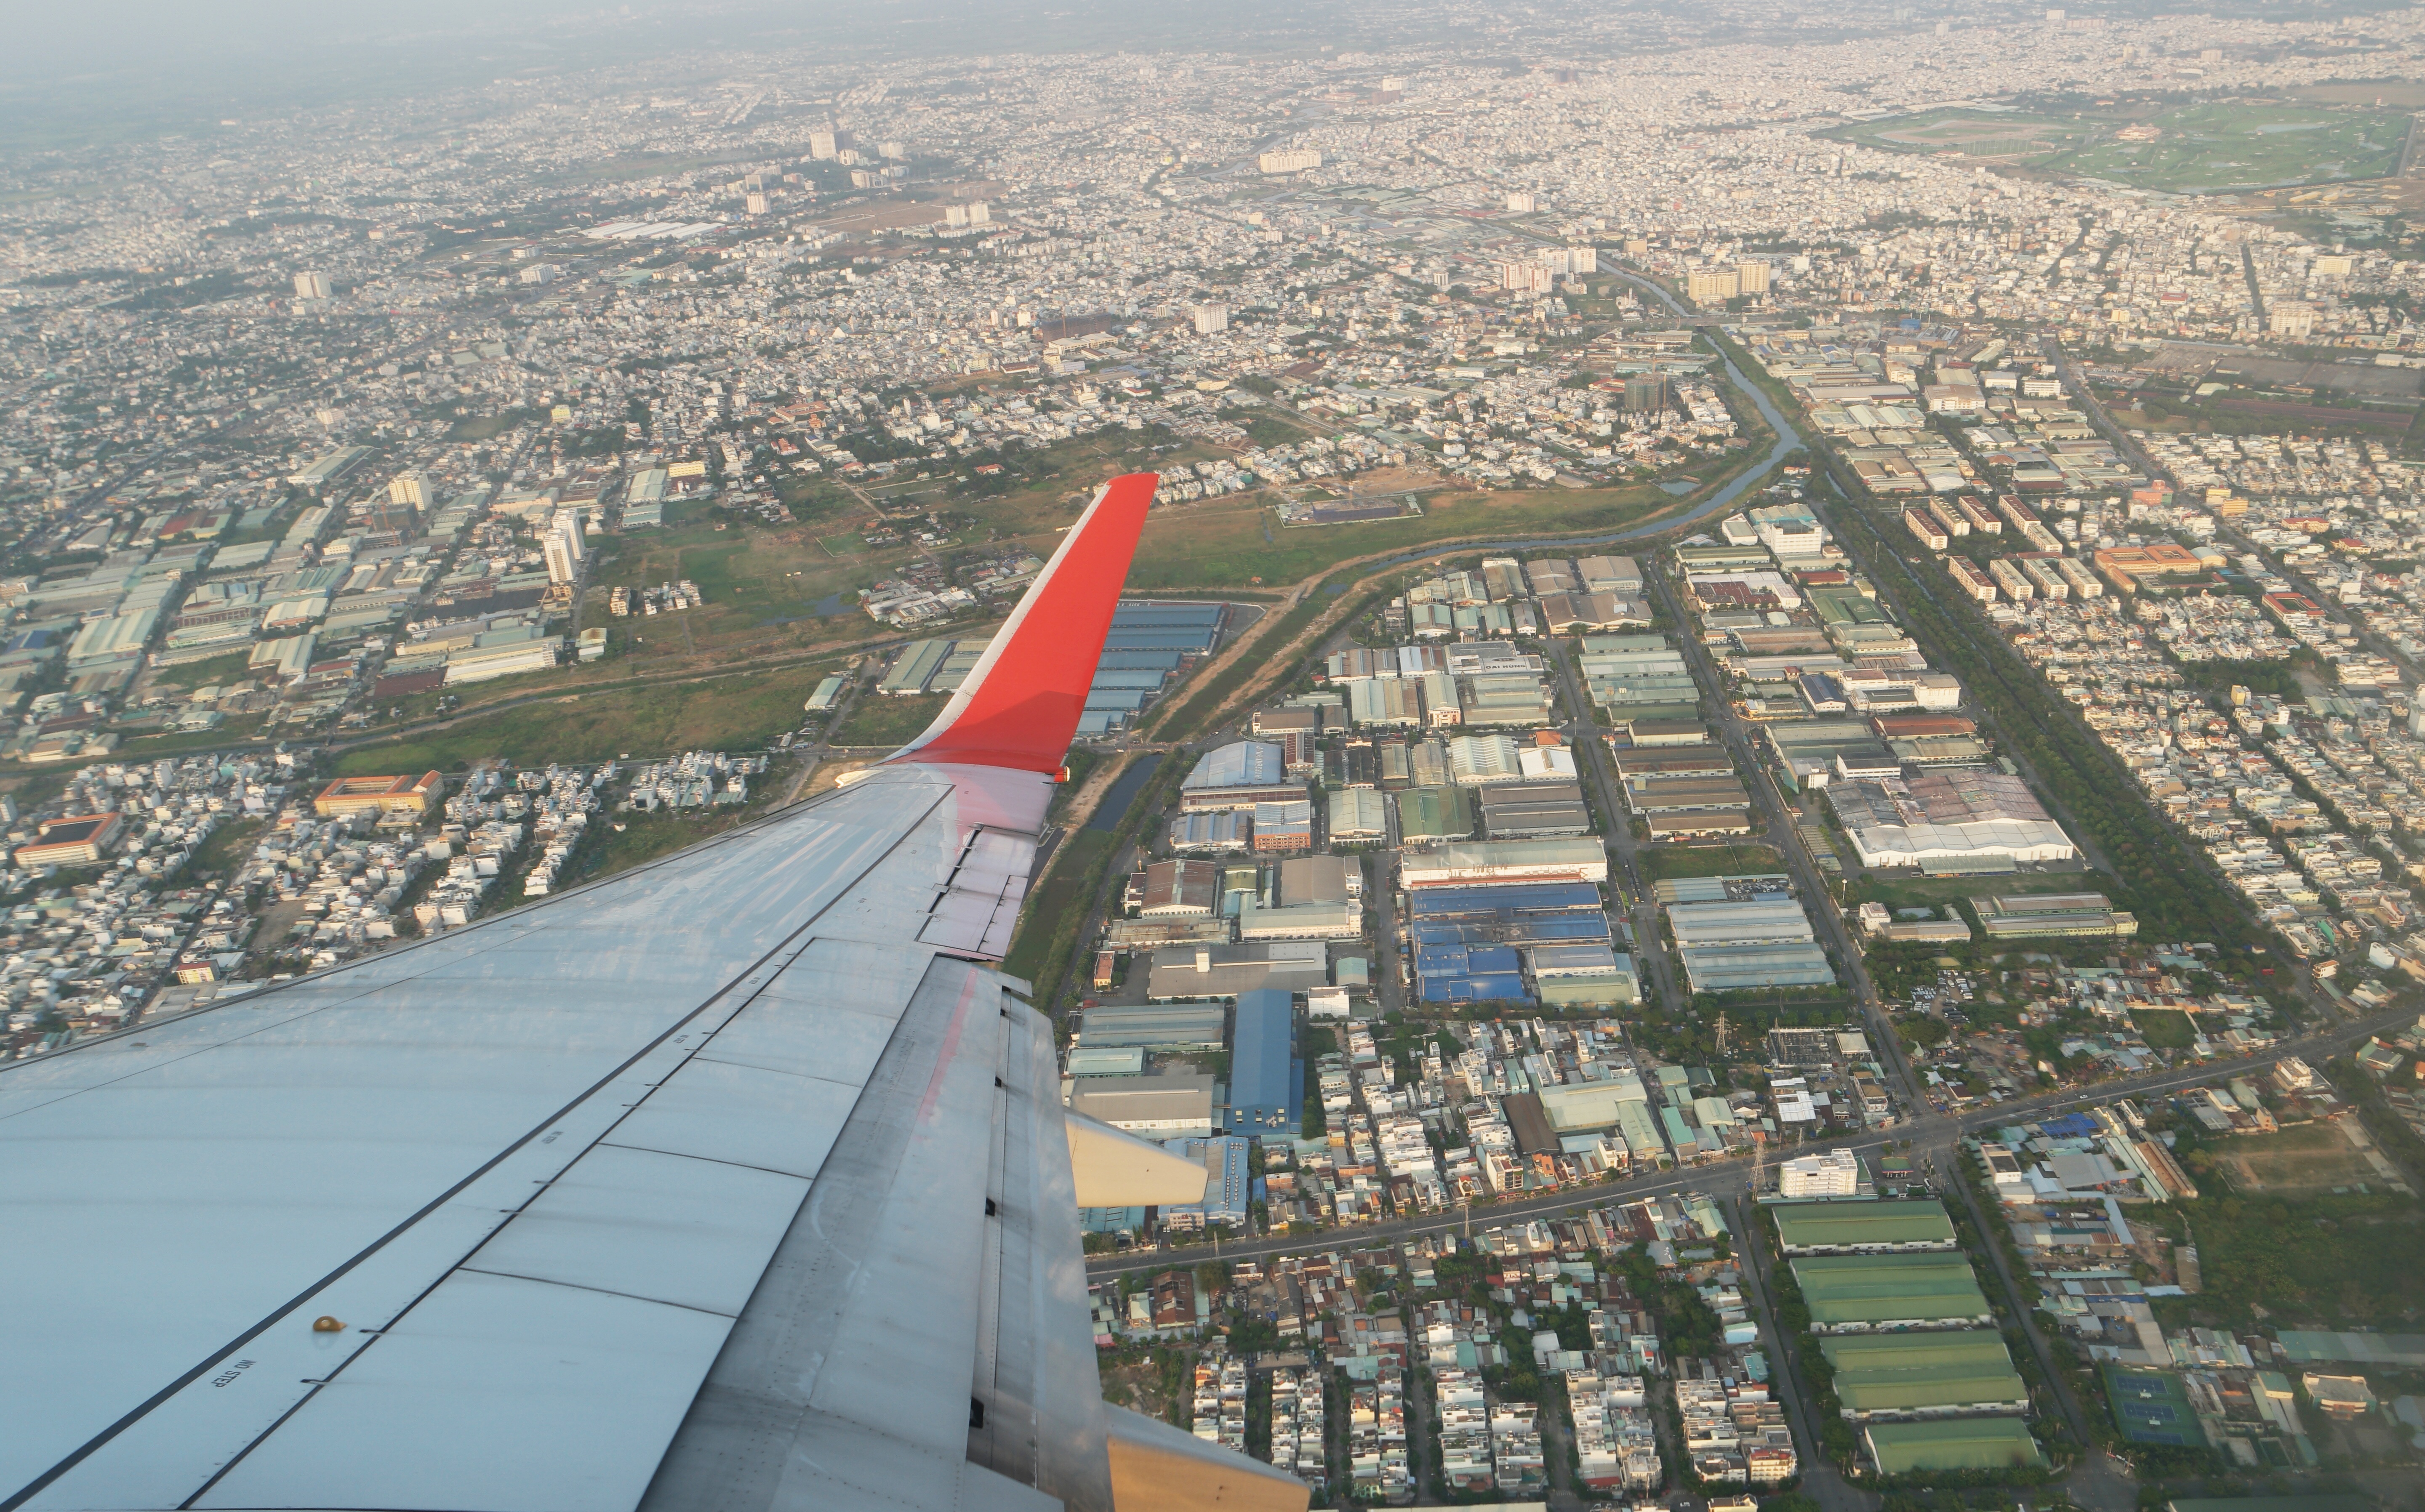
wing, photography, skyscraper, cityscape, travel, plane, aircraft, flight, port, stadium, infrastructure, bird's eye view, aerial photography, residential area, atmosphere of earth, sport venue, on a business trip